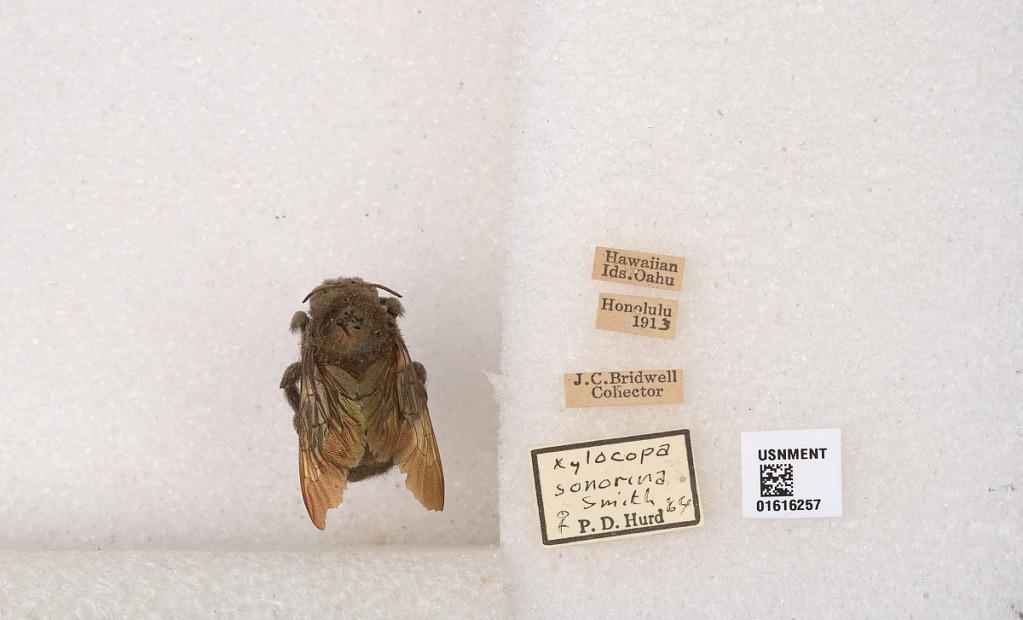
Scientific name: Xylocopa (Neoxylocopa) sonorina Smith
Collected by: J. Bridwell
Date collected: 1913-1-1
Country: United States
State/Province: Hawaii
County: Honolulu
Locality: Honolulu
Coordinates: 21.3069, -157.858
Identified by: Hurd, P. D.